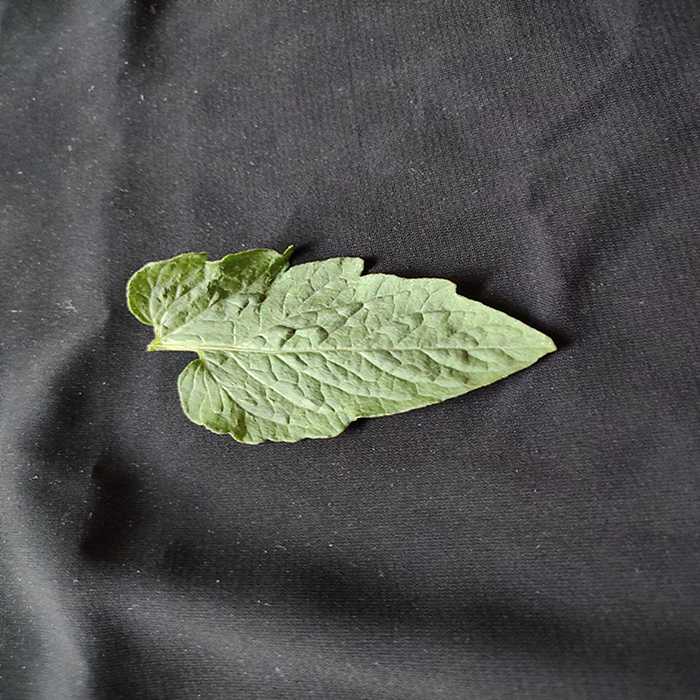
Plant: Tomato
Label: Tomato Fresh leaf